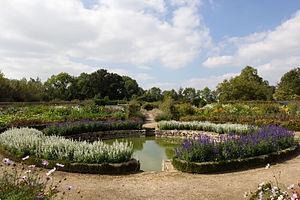
Un jardin potager, ou plus simplement potager, est un jardin ou une partie de jardin où se pratique la culture vivrière de plantes potagères destinées à la consommation familiale, soit principalement des légumes, des fruits non cultivables en verger et des plantes aromatiques. Il a donc essentiellement une fonction utilitaire, mais en même temps ce type de jardinage peut être un passe-temps ou/et une passion et être bénéfique pour la santé physique ou mentale. Enfin il peut également avoir une fonction ornementale et contribuer au maintien de la biodiversité animale et végétale.
Le château de Saint-Jean de Beauregard est un château français situé à Saint-Jean-de-Beauregard dans le département de l'Essonne et la région Île-de-France.